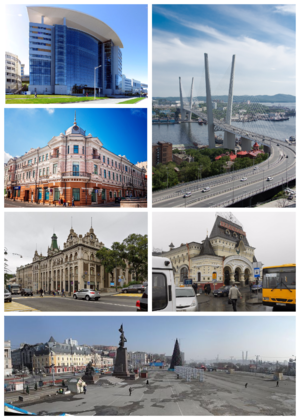
Vladivostok
Vladivostok er Ruslands største havneby ved Stillehavet med 606.589 indbyggere og det administrative center for Primorskij kraj. Byen ligger ved Zolotoj Rog bugt ikke langt fra den russisk-kinesiske grænse. Byen er hjemsted for den russiske stillehavsflåde og endestation for den transsibiriske jernbane.